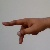
The image shows a hand gesture representing the letter 'P' in Indian Sign Language.